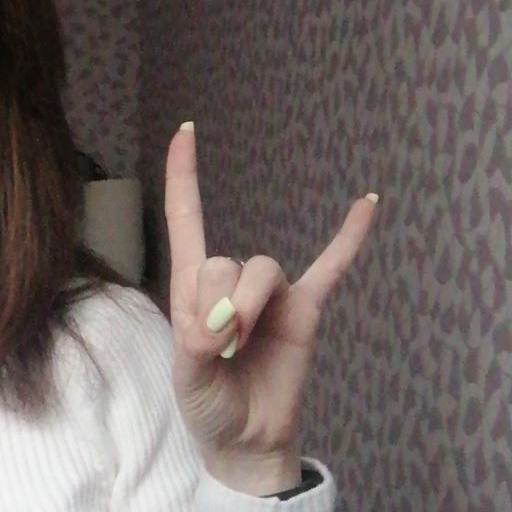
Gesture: rock